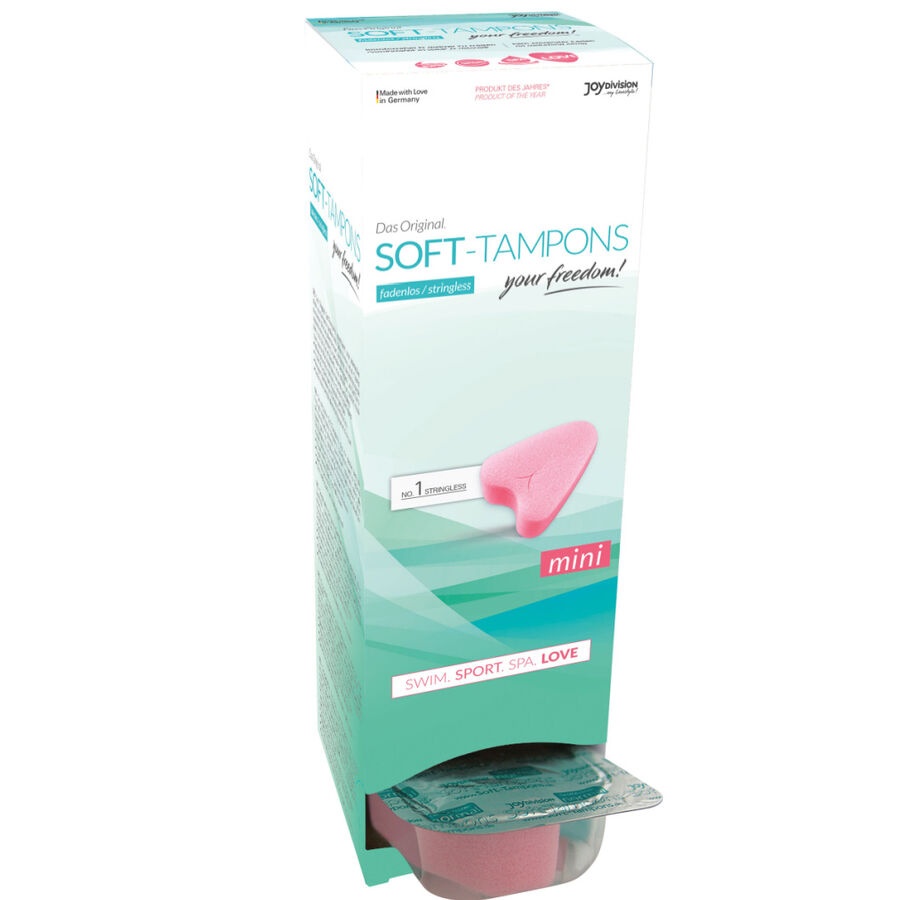
JOYDIVISION SOFT-TAMPONS - TAMPONES ORIGINALES MINI LOVE / 10UDS
Los Tampones Soft Original son ideales para esos momentos muy especiales. Son imperceptibles p.ej. durante el juego amoroso casi y presentan además una gran comodidad en su manipulación: A través de una ventajosa solapa puede introducirse y extraerse el tampón Soft muy fácilmente - ¡con sólo un dedo! Los Tampones Soft Original colocan la seguridad higiénica siempre en primer lugar. Los eficaces tampones empaquetados individualmente han logrado ahora la perfección a través de permanentes ensayos dermatológicos y clínicos. Se elaboran de un material esponjoso libre de tóxicos y por lo tanto no contaminante del medio ambiente y no contiene sustancia química alguna, por lo que pueden descartarse todo tipo de irritaciones internas. Son muy cómodos y agradables de utilizar. Se destacan por ser de un material blando y flexible así como por su escaso peso propio de tan sólo dos gramos. Numerosas ventajas con Tampones Soft: Ideal para la utilización de espermicidas Adaptación perfecta a la anatomía femenina Muy cómodos y agradables de utilizar Para la sauna o la natación Fabricados de material higiénico Comprobado dermatológica y clínicamente Gran poder de absorción Manipulación sencilla Fabracación 100% Alemana Casi imperceptibles para la pareja durante el juego amoroso Sin sustancias químicas, no contaminan el medio ambiente Cada caja incluye una muestra de AQUAglide y un calendario del ciclo menstrual Tampones-Soft la lograda combinación de seguridad, higiene, bienestar y diversión, ideal también en caso de flujos menstruales muy fuertes. Tampones higiénicos de fácil aplicación sin hilo, especialmente diseñados para proporcionar la máxima protección, comodidad y discreción. Los tampones han sido desarrollados conforme a los más modernos conocimientos de la ginecología para el uso en la sauna, durante el deporte, natación... así como para la higiene en las relaciones íntimas durante la menstruación. Confortables. Agradables de llevar. Probados dermatológica y clínicamente. Gran capacidad de absorción (alta capacidad absorbedora de líquido). No son perceptibles por el compañero en las relaciones sexuales. La estructura blanda y la forma redondeada del tampón facilita su introducción. Caja de 10 tampones Mini
Brand: JOYDIVISION SOFT-TAMPONS
Category: Health & Beauty > Personal Care > Feminine Sanitary Supplies > Tampons